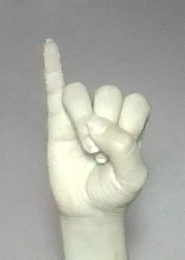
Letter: meem